Singer Roadster

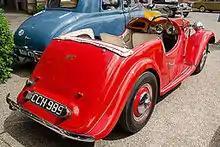
registered January 1951 1074 cc

The final version of the Roadster, the 4AD, was officially known as the Singer SM Roadster. First seen at the October 1951 Paris Motor Show it was initially intended for export only. It used the , 1497 cc engine from the SM1500 saloon fitted to a virtually unchanged chassis and body, retaining the hydraulic/mechanical hybrid braking system. A twin carburettor engine option was offered from 1953. The 4AD can be told apart from a 4AB by its larger, rounder bumpers, as well as bigger taillights mounted on long stalks.